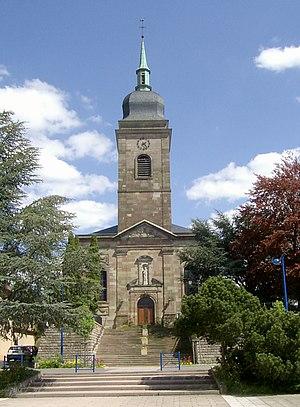
L'église Saint-Pierre á Puttelange-aux-Lacs
Puttelange-aux-Lacs est une commune française située dans le département de la Moselle et le bassin de vie de la Moselle-Est.